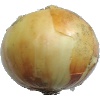
Label: white_onion